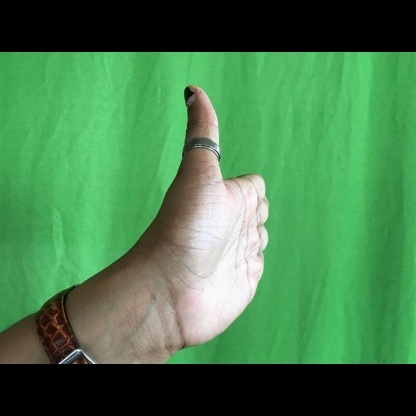
Mudra: Ardhachandran